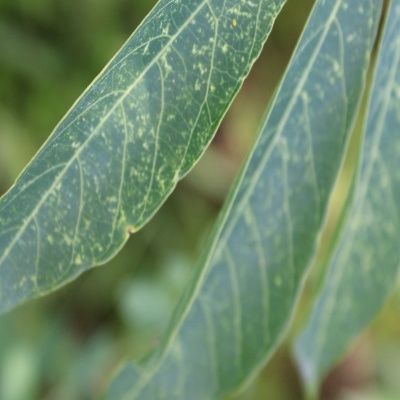
Crop: Cassava
Condition: green mite